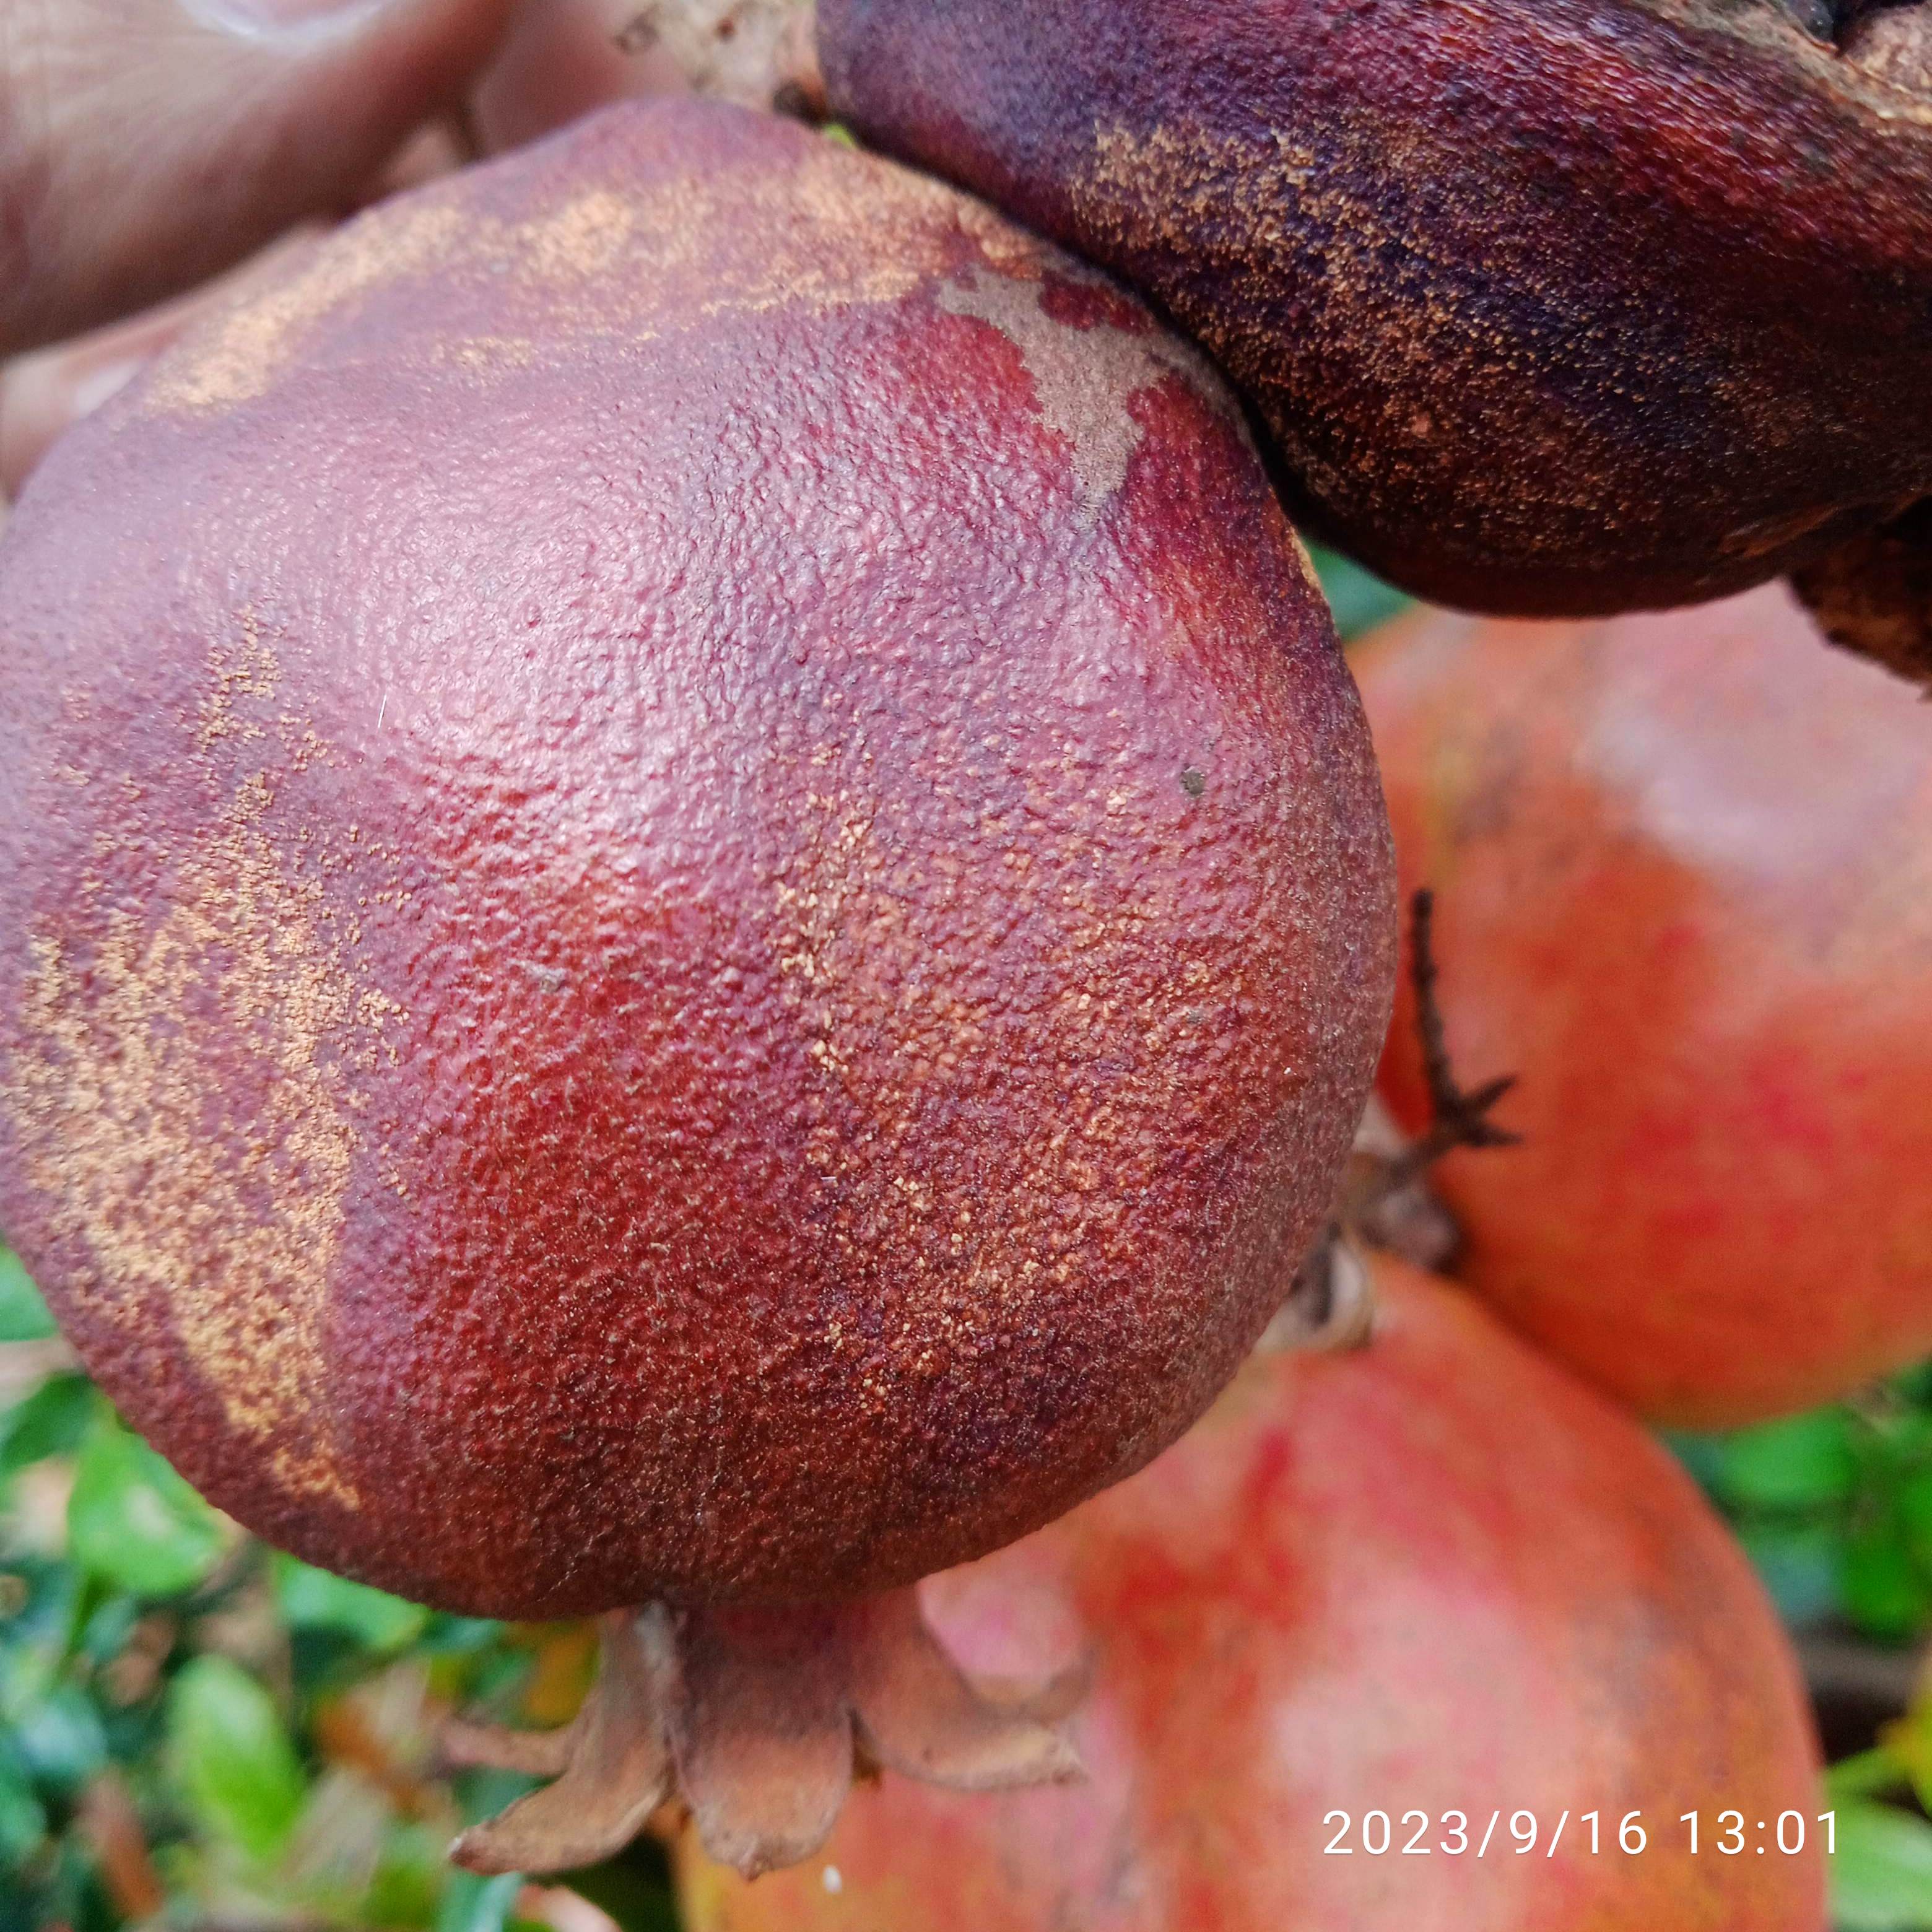
Label: Alternaria